Nnewi

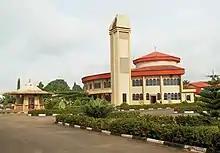
St.Cletus Catholic Church in Otolo Nnewi

Religion occupies a central place in the heart of Nnewi people. This counts for the huge churches and religious practices in the city. The people of Nnewi are 96% Christian, with small fractions of other faiths: 2% traditionalist, 0.2% Jews, 0.3% Muslims and 1.5% others.